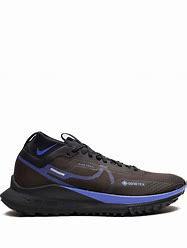
Brand: Nike
Model: Pegasus 4 Gore TEX